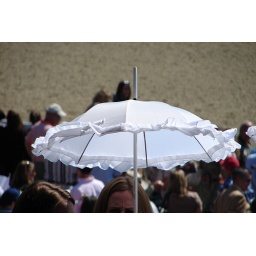
The delicate ladies in the box seats get white parasols to guard them from the sun. I need one!